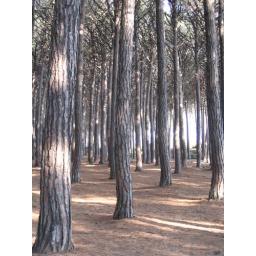
Pine tree wood at the beach near camping MareBlu